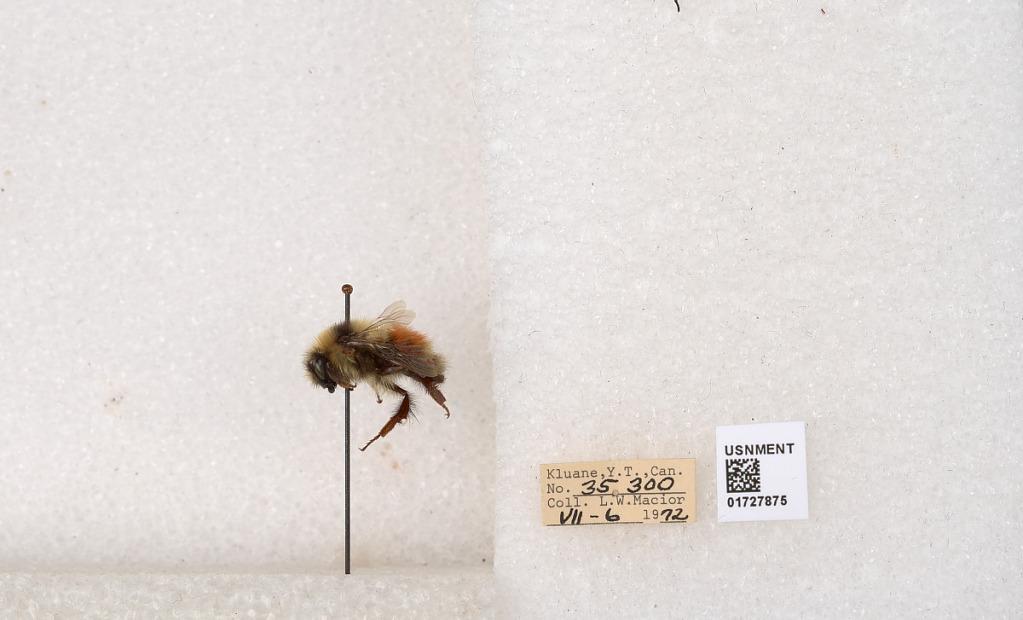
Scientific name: Bombus (Pyrobombus) sylvicola Kirby
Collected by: L. Macior
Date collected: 1972-7-6
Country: Canada
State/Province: Yukon
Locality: Kluane
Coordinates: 61.2426, -139.113